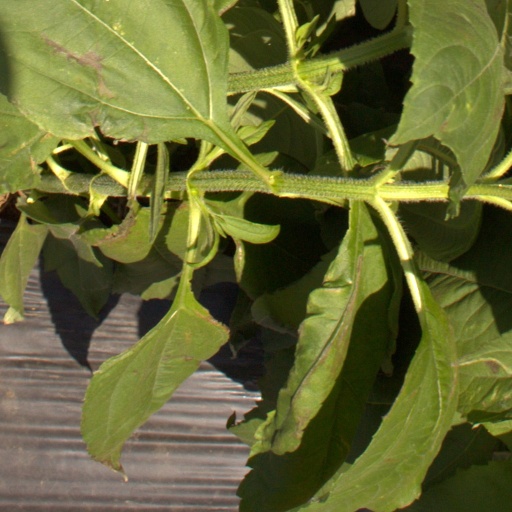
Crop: Jerusalem artichoke